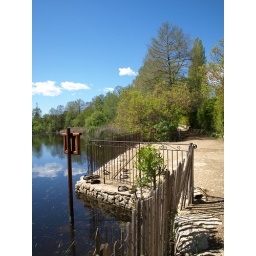
The Lookout over the lake with sleeping ducks